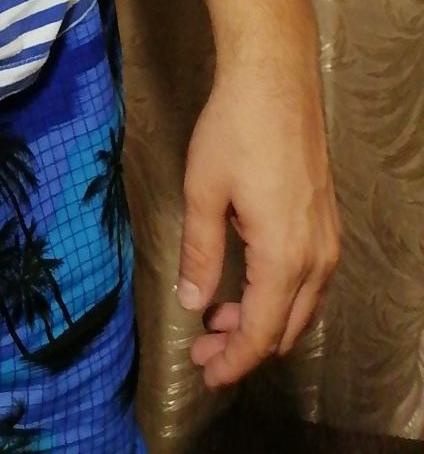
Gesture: no_gesture